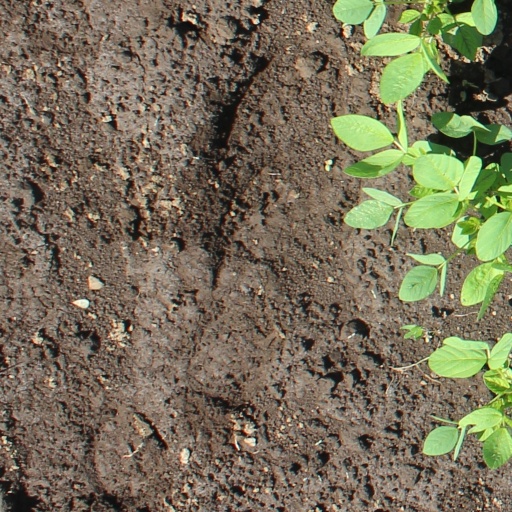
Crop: soybean